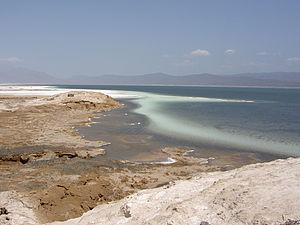
Les régions du monde situées sous le niveau de la mer sont les suivantes :